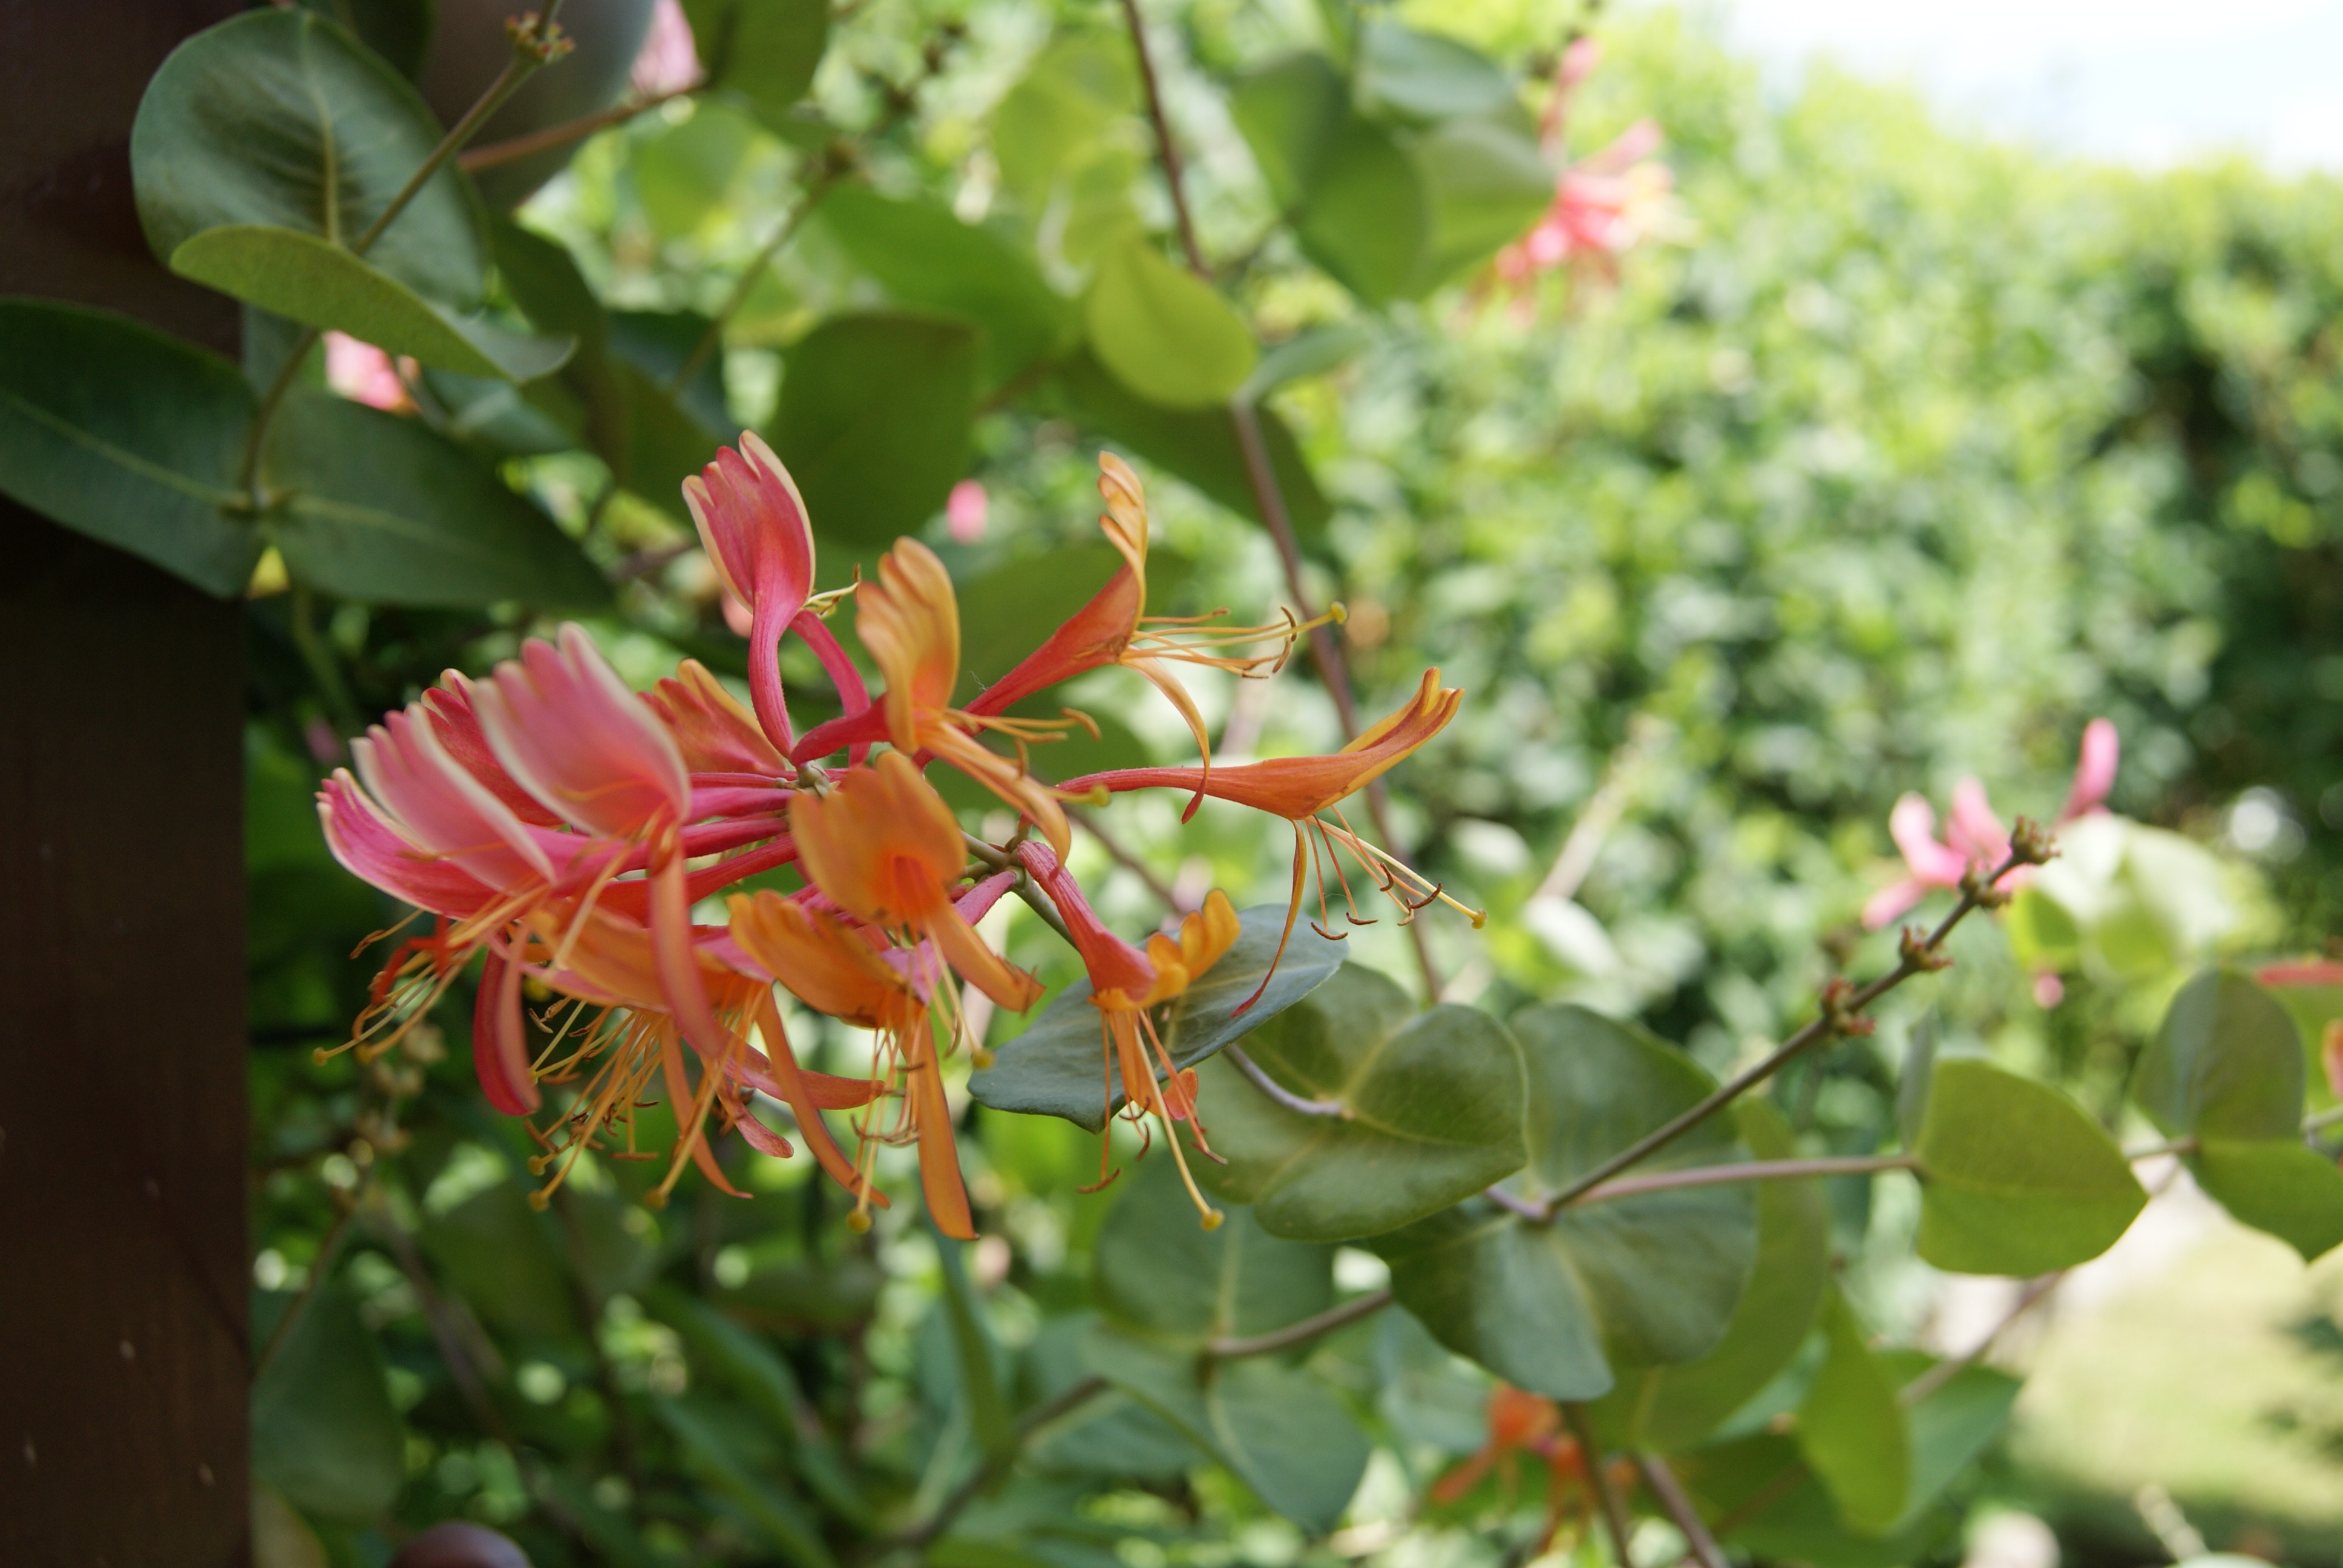
tree, blossom, plant, leaf, flower, bloom, produce, evergreen, botany, climber, garden, flora, shrub, honeysuckle, flowering plant, woody plant, land plant, honeysuckle family